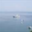
Label: sea